Histadrut

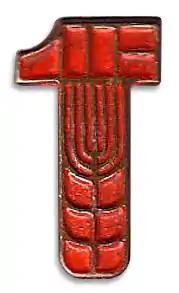
Old symbol of Histadrut

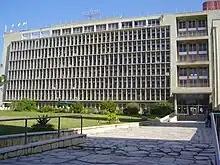
Histadrut headquarters in Tel Aviv

The Histadrut was founded in December 1920 in Haifa to look out for the interests of Jewish workers. Until 1920, Ahdut HaAvoda and Hapoel Hatzair had been unable to set up a unified workers organisation. In 1920, Third Aliyah immigrants founded Gdud HaAvoda and demanded a unified organization for all Jewish workers, which led to the establishment of the Histadrut. At the end of 1921 David Ben-Gurion was elected as Secretary. Membership grew from 4,400 in 1920 and to 8,394 members in 1922.